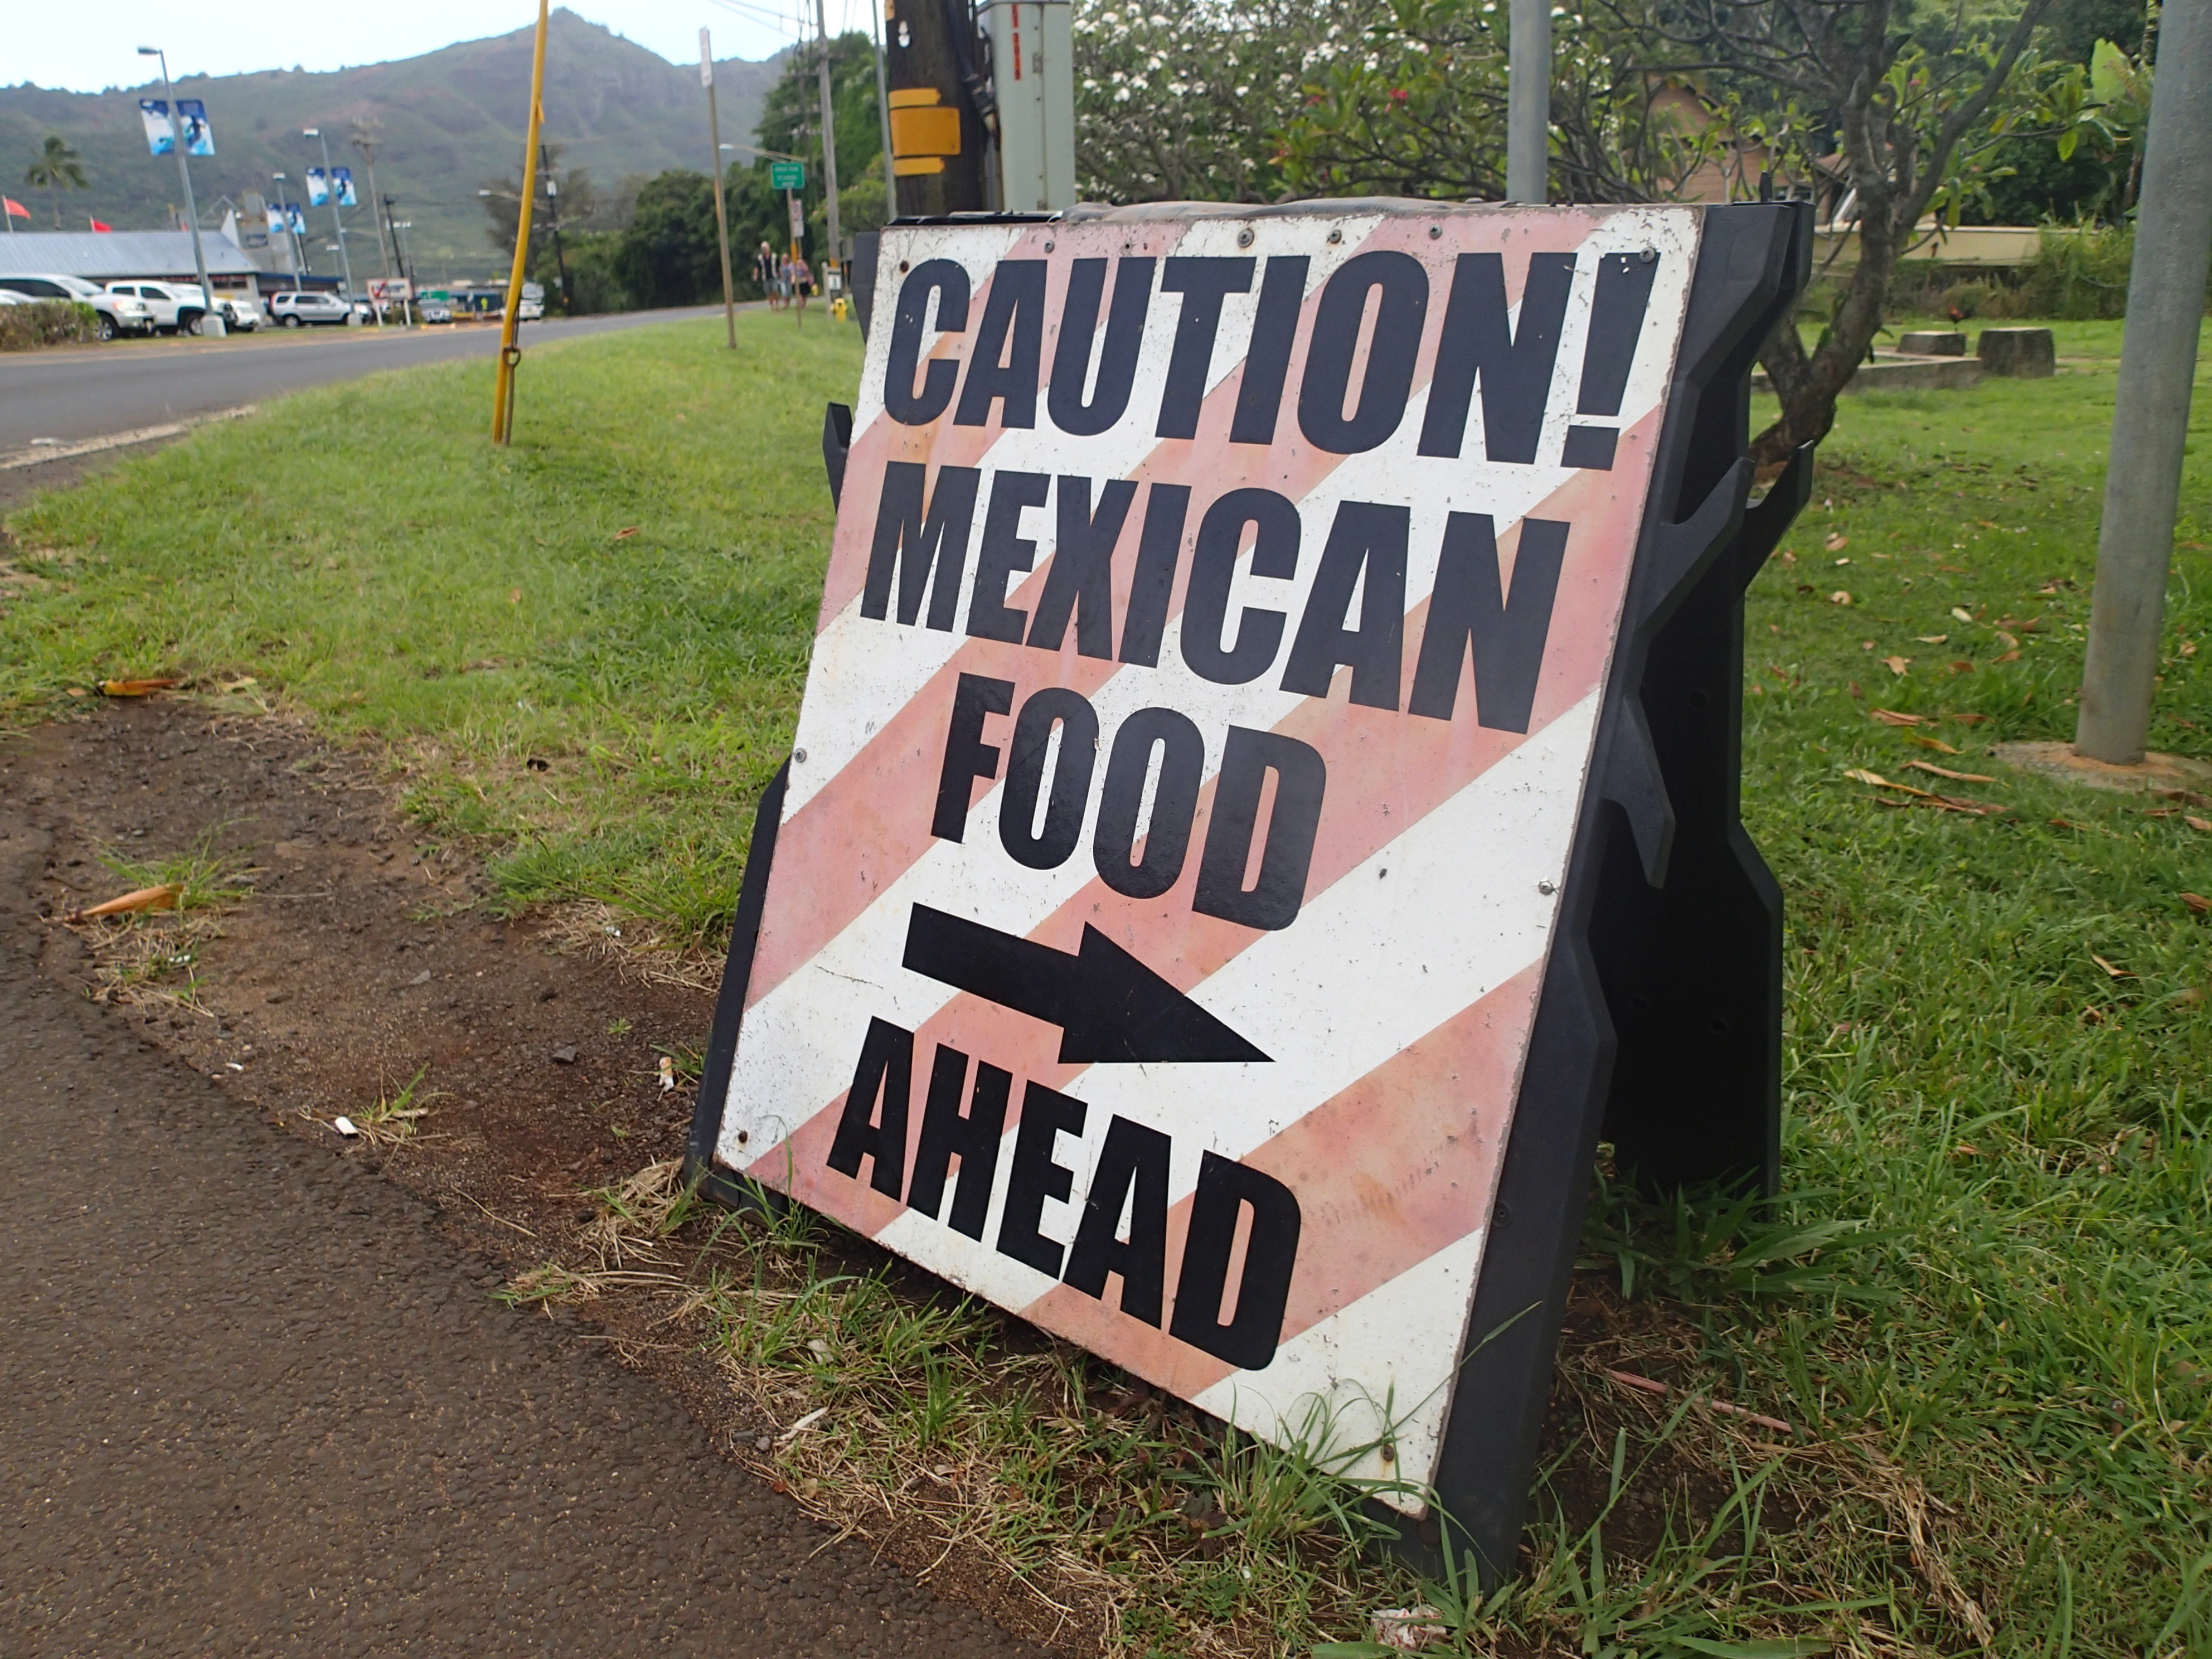
sign, community, signage